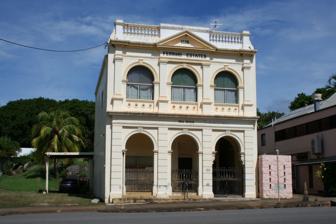
Building: Ferrari Estates Building
Country: Australia
Year built: 1891
Historic site in Queensland, Australia Ferrari Estates Building Ferrari Estates Building, 2010 Location 126 Charlotte Street, Cooktown , Shire of Cook , Queensland , Australia Coordinates 15°28′00″S 145°15′00″E / 15.4667°S 145.25°E / -15.4667; 145.25 Design period 1870s–1890s (late 19th century) Built 1890–1891 Architect Eyre & Munro Architectural style(s) Classicism Queensland Heritage Register Official name Ferrari Estates Building, Bank of North Queensland Type state heritage (built) Designated 21 October 1992 Reference no. 600422 Significant period 1890s (fabric) 1891–1908 (historical use) Significant components strong room, carriage/wagon/dray entrance, residential accommodation – manager's house/quarters, gate – entrance Builders John Armstrong Location of Ferrari Estates Building in Queensland Show map of Queensland Ferrari Estates Building (Australia) Show map of Australia Ferrari Estates Building is a heritage-listed former bank building at 126 Charlotte Street, Cooktown , Shire of Cook , Queensland , Australia. It was designed by Eyre & Munro and built from 1890 to 1891 by John Armstrong. It is also known as Bank of North Queensland. It was added to the Queensland Heritage Register on 21 October 1992. History This two-storeyed brick building was erected in 1890–91 as the banking premises and manager's residence for the Cooktown branch of the Bank of North Queensland . Established in Townsville in July 1888, the Bank of North Queensland, was one of only three 19th century indigenous Queensland banks, the other two being the Queensland National Bank , established 1872, and the Royal Bank of Queensland , established 1885. Actively supported by Robert Philp , politician, businessman and separationist, formation of the Bank of North Queensland was allied closely to the separation movement, and promoted as a source of North Queensland development capital free from southern (i.e. Queensland National Bank) influences. Within 6 months, the new bank had established 7 branches, including Cooktown, which opened on 1 September 1888. The Brisbane branch was opened in November 1888, and the bank's headquarters transferred there from Townsville in 1894. Several of the smaller North Queensland branches closed during the 1890s, but by 1900 additional branches had been established at Childers , Mareeba , Mount Morgan , Thornborough and Thursday Island , reflecting the shifting fortunes of North Queensland industries (mining, pastoralism, and the beche-de-mer trade). When the Cooktown branch was established in 1888, alluvial goldmining on the Palmer River gold fields was still paying high dividends, the Annan River tinfields had just been opened, and the local beche-de-mer industry was booming. Cooktown, which serviced a district population of approximately 30,000, was thriving, and both the Bank of New South Wales and the Queensland National Bank had opened branches there already. Such was local business confidence in the future of far North Queensland, that within two years the Bank of North Queensland had commissioned Townsville architects Eyre & Munro to design substantial new premises for the Cooktown branch. Title to the Charlotte Street site was acquired by the bank in June 1890, tenders were called in August–September, and the contract was let to John Armstrong of Cooktown, with a price of £ 2,188. Work on the site excavation had begun by mid-September, and the foundation was laid on 13 October 1890 by Mr AJ Charker, manager of the bank's Cooktown branch. The two-storeyed brick building was one of Cooktown's more substantial buildings. The ground floor contained the banking chamber, manager's room and strong room. A private entrance at the side of the building led to the manager's residence, which comprised entrance hall and dining room on the ground floor, and drawing room, 3 bedrooms, bathroom and linen press on the upper level. The bedrooms opened onto the side balcony. The single-storeyed kitchen wing beyond the dining room contained kitchen, servant's room and store., with high ceilings and plenty of windows to ensure adequate ventilation in a tropical climate. The whole was constructed of brick, initially supplied from Mrs Savage's brickyard at the "Two-mile" just outside Cooktown. Difficulties in their manufacture and heavy rain during February delayed work on the bank building, and it was finally completed in mid-1891. Even as the new building was opened, Cooktown's fortunes were waning. Output from the Palmer River gold fields declined as the alluvial gold was worked out, and Cooktown's importance as the principal supply port to the interior diminished accordingly. Just after the turn of the century, there was some renewed activity on the Palmer River , but this was not sustained at the volume anticipated. Cyclone damage in 1907 destroyed large numbers of Cooktown buildings which were never re-built, and the Cooktown branch of the Bank of North Queensland finally closed in January 1908. For some years it remained bank property, but was rented out as a residence - the Police Magistrate occupied the building in 1917. In 1917 the Bank of North Queensland merged with the Royal Bank of Queensland to form the Bank of Queensland, and this in turn was taken over in 1922 by the National Bank of Australasia Ltd , which disposed of the Cooktown property in 1924. Title to the building was held by Walter Colley, and later his widow, from 1926 until 1948, when it passed to Cairns auctioneer and insurance agent Cornelius O'Leary. It has been held by the Ferrari family since 1963. The building is understood to have been used mostly as a residence until the 1970s. It was occupied for some years as a grocery store until closed in December 1992. Description Bank of North Queensland, Cooktown, 1899 The site faces due west to Charlotte Street and runs to the east rising to a large granite outcrop. The building which is two-storeyed and of rendered brick, has a rectangular plan form which runs to the street alignment. A single-storeyed wing runs off the north east corner at the rear of the building. The existing roof over the two- storeyed section is asymmetrically hipped. At ground level the facade has a symmetrical three bay colonnade that has semi-circular headed openings with hood moulds and a keystone . The openings are supported on bracketed piers which are recessed between squared piers. At the carriage opening the semi-circular opening sits on brackets . A cornice divides the facade between ground and first floor levels. The upper level is also divided into three bays with semi -circular headed openings similar to ground level but of lower in height, they are divided by pilasters and have been infilled with glazing. Above these windows is a further cornice with central triangular pediment . A balustrade rises above this. The southern openings provides access to what was the coach entry. The original wrought iron gates remain. Internally a large proportion of the evidence of the original use of the building has been lost due to refurbishment, but evidence of the strongroom and position of the manager's office survives on the ground floor, and the original timber stair between floors remains against the east wall. The timber verandah along the south wall has been infilled with fibrous cement cladding. Heritage listing Ferrari Estates Building was listed on the Queensland Heritage Register on 21 October 1992 having satisfied the following criteria. The place is important in demonstrating the evolution or pattern of Queensland's history. The former Bank of North Queensland at Cooktown, erected 1890-91, is important in illustrating the pattern of Queensland's history. It is surviving evidence of the establishment of Cooktown as an important regional centre and port in far north Queensland in the last quarter of the 19th century, and a symbol of both local and Queensland-wide business confidence in the future of Cooktown at this period. The place demonstrates rare, uncommon or endangered aspects of Queensland's cultural heritage. The building illustrates some rare aspects of Queensland's heritage: it is one of a small group of surviving Charlotte Street buildings which illustrate the hub of activity that was Cooktown from the 1870s to the 1890s; it is one of Cooktown's oldest buildings; it is of brick construction, which is rare in Cooktown; and, despite the refurbishments, still provides strong evidence of the adaptation of traditional European design to a tropical climate. The place is important in demonstrating the principal characteristics of a particular class of cultural places. Despite the removal of a number of interior walls, the form and street presence survive. The building remains a rare example of its type: a substantial, two-storeyed late 19th century North Queensland bank building containing banking chamber and manager's residence, constructed of rendered brick, with front and side verandahs to the upper level, illustrating the adaptive use of design in a remote tropical locale. The place is important because of its aesthetic significance. The building, located in the main commercial street in Cooktown, contributes aesthetically to an historical streetscape which includes the adjacent Seagren's Building and nearby Westpac Bank ; the Cook Shire Council Chambers , Mary Watson's Monument and the former Cooktown Post Office on the opposite side of the street; and the early stone kerbing and channelling in Charlotte Street. References